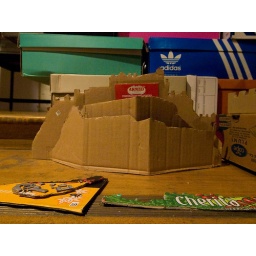
58: a corrugated cardboard model of edinburgh castle using a fruit box, the logo of which must be visible in the model.